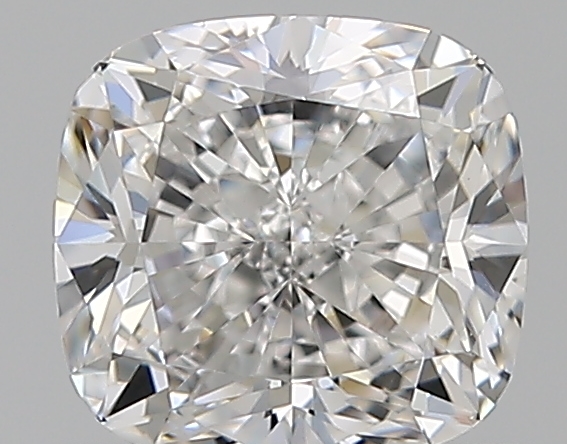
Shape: cushion
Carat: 1.01
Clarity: VVS2
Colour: E
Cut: EX
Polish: EX
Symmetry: EX
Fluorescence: F
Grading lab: GIA
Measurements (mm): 5.7 x 5.41 x 3.78